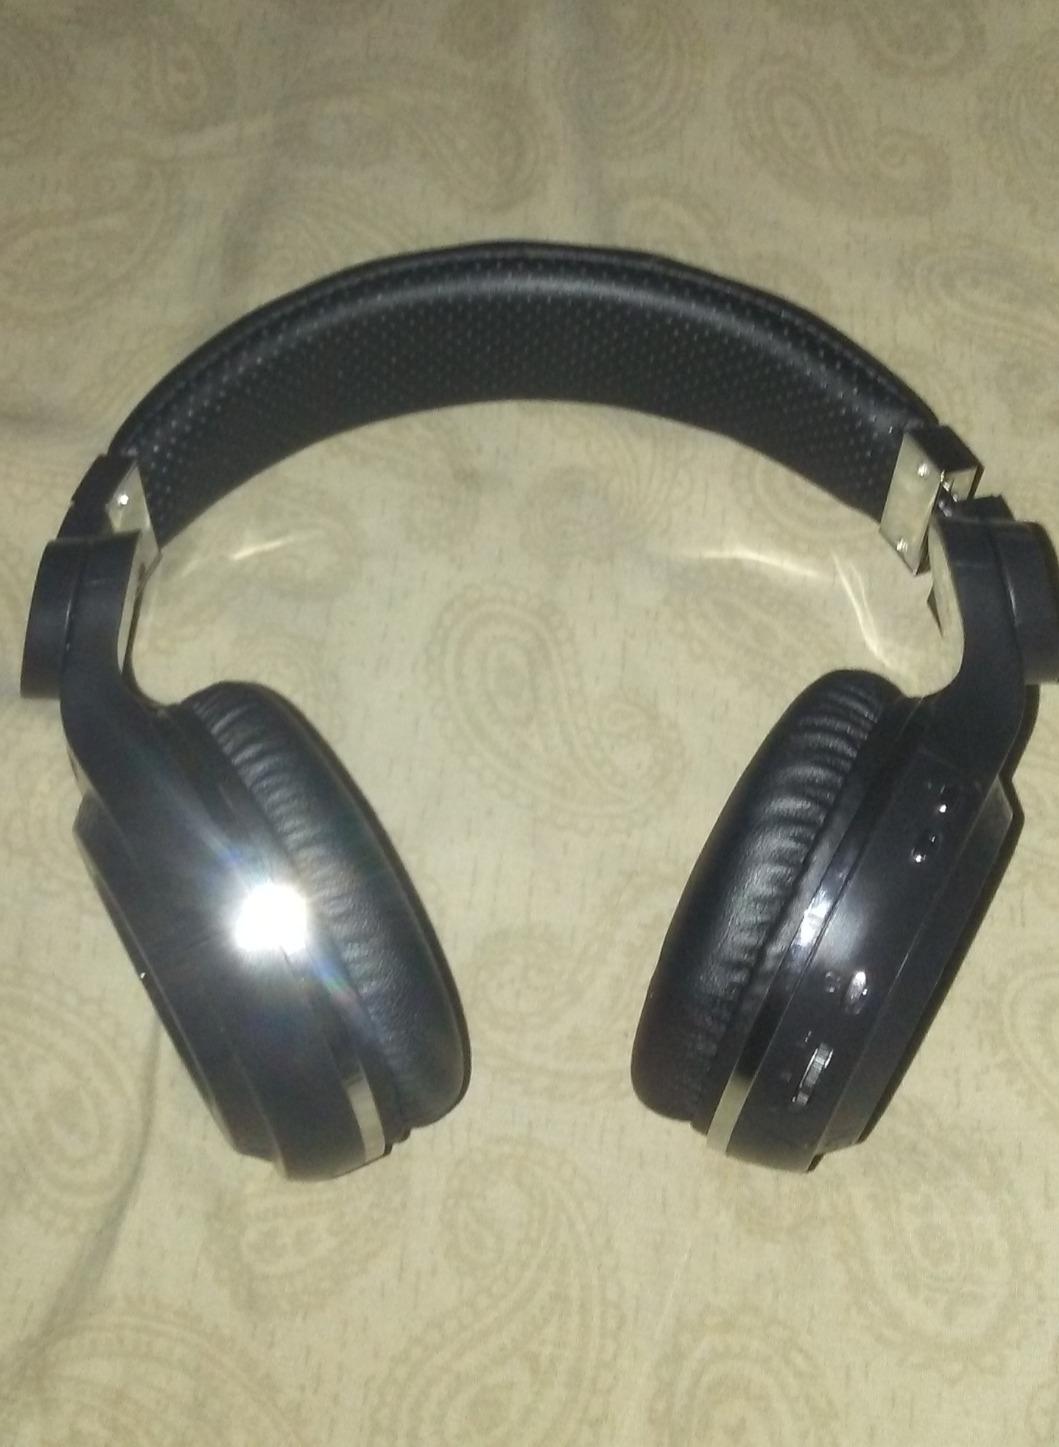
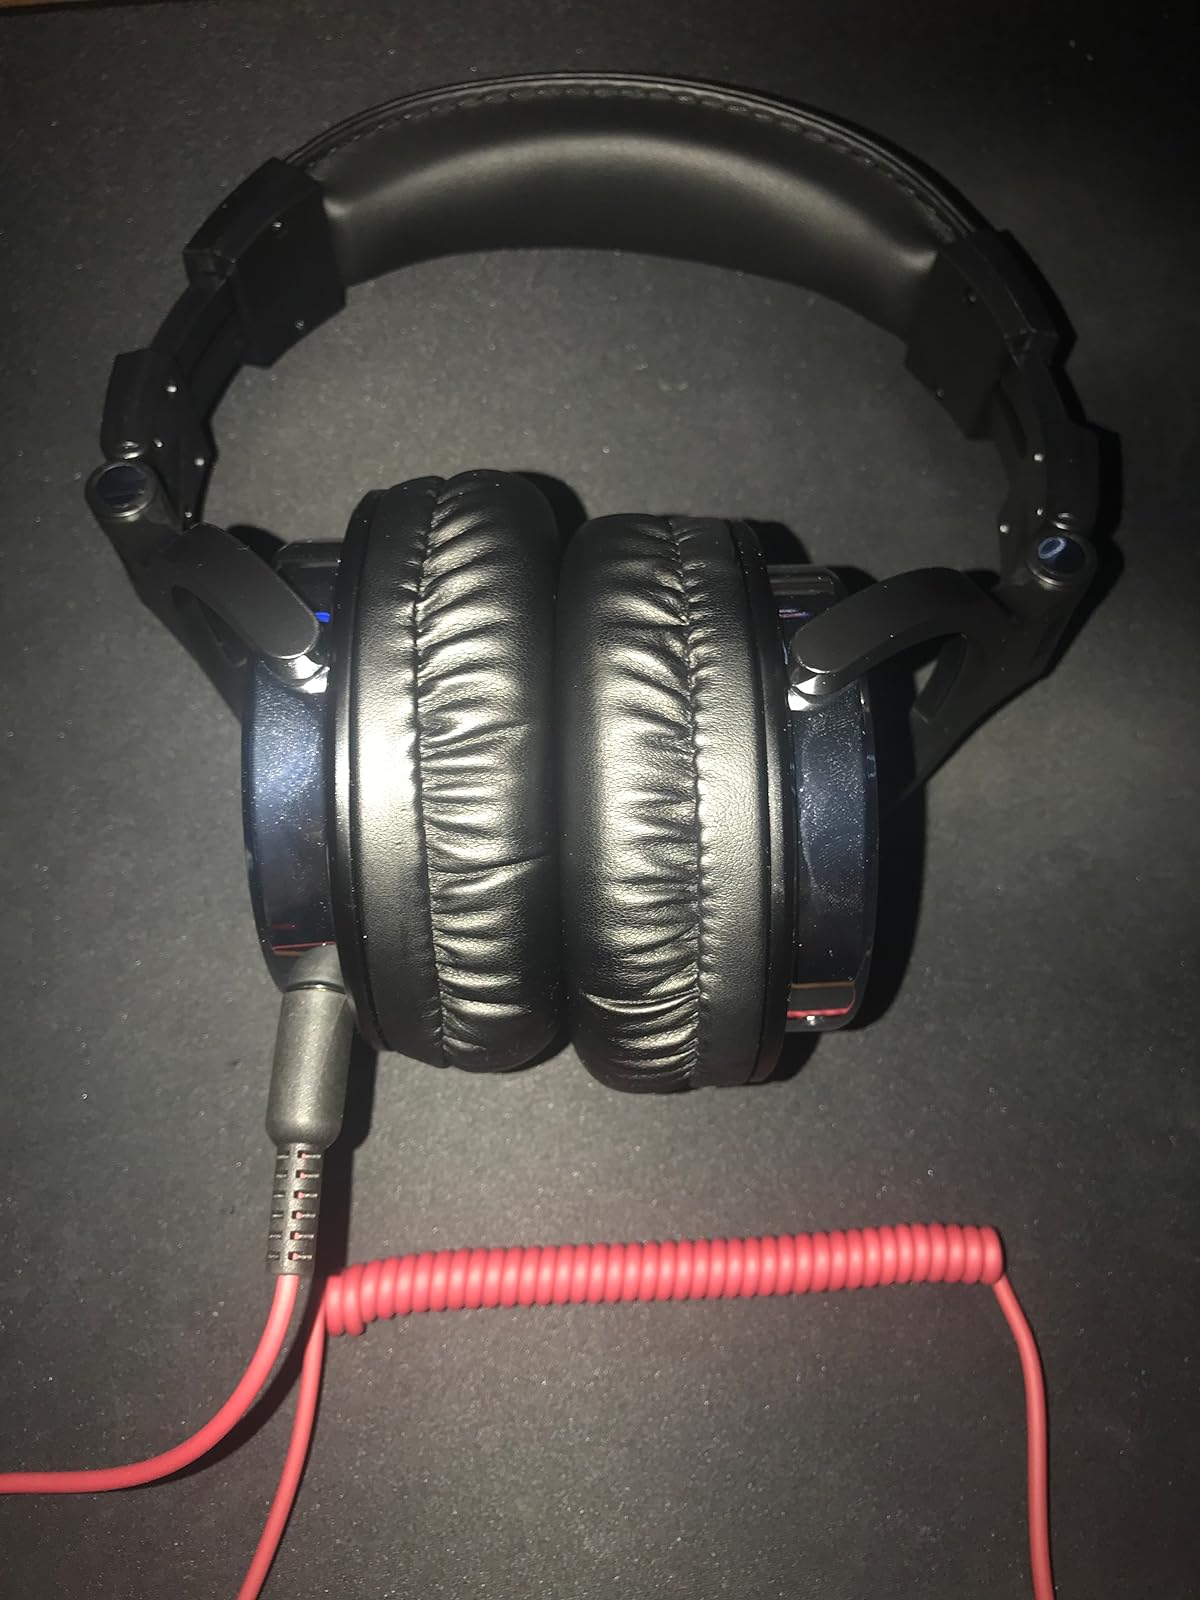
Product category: headphones
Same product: no